301st Fighter Squadron

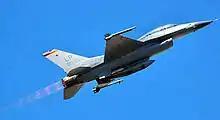
F-16 of the 301st Fighter Squadron taking off from Luke AFB

The squadron resumed its name as the 301st Fighter Squadron and was reactivated as an element of Air Force Reserve Command at Luke AFB, Arizona. It became a General Dynamics F-16 Fighting Falcon flying training squadron, part of the 944th Fighter Wing. Sixty-four Air Force Reserve Command pilots integrated with the 56th Operations Group fighter squadrons providing instruction to teach the F-16 pilots for the combat air forces. The 56th Fighter Wing was one of the first units to integrate Reservists into its flying operation in 2000.